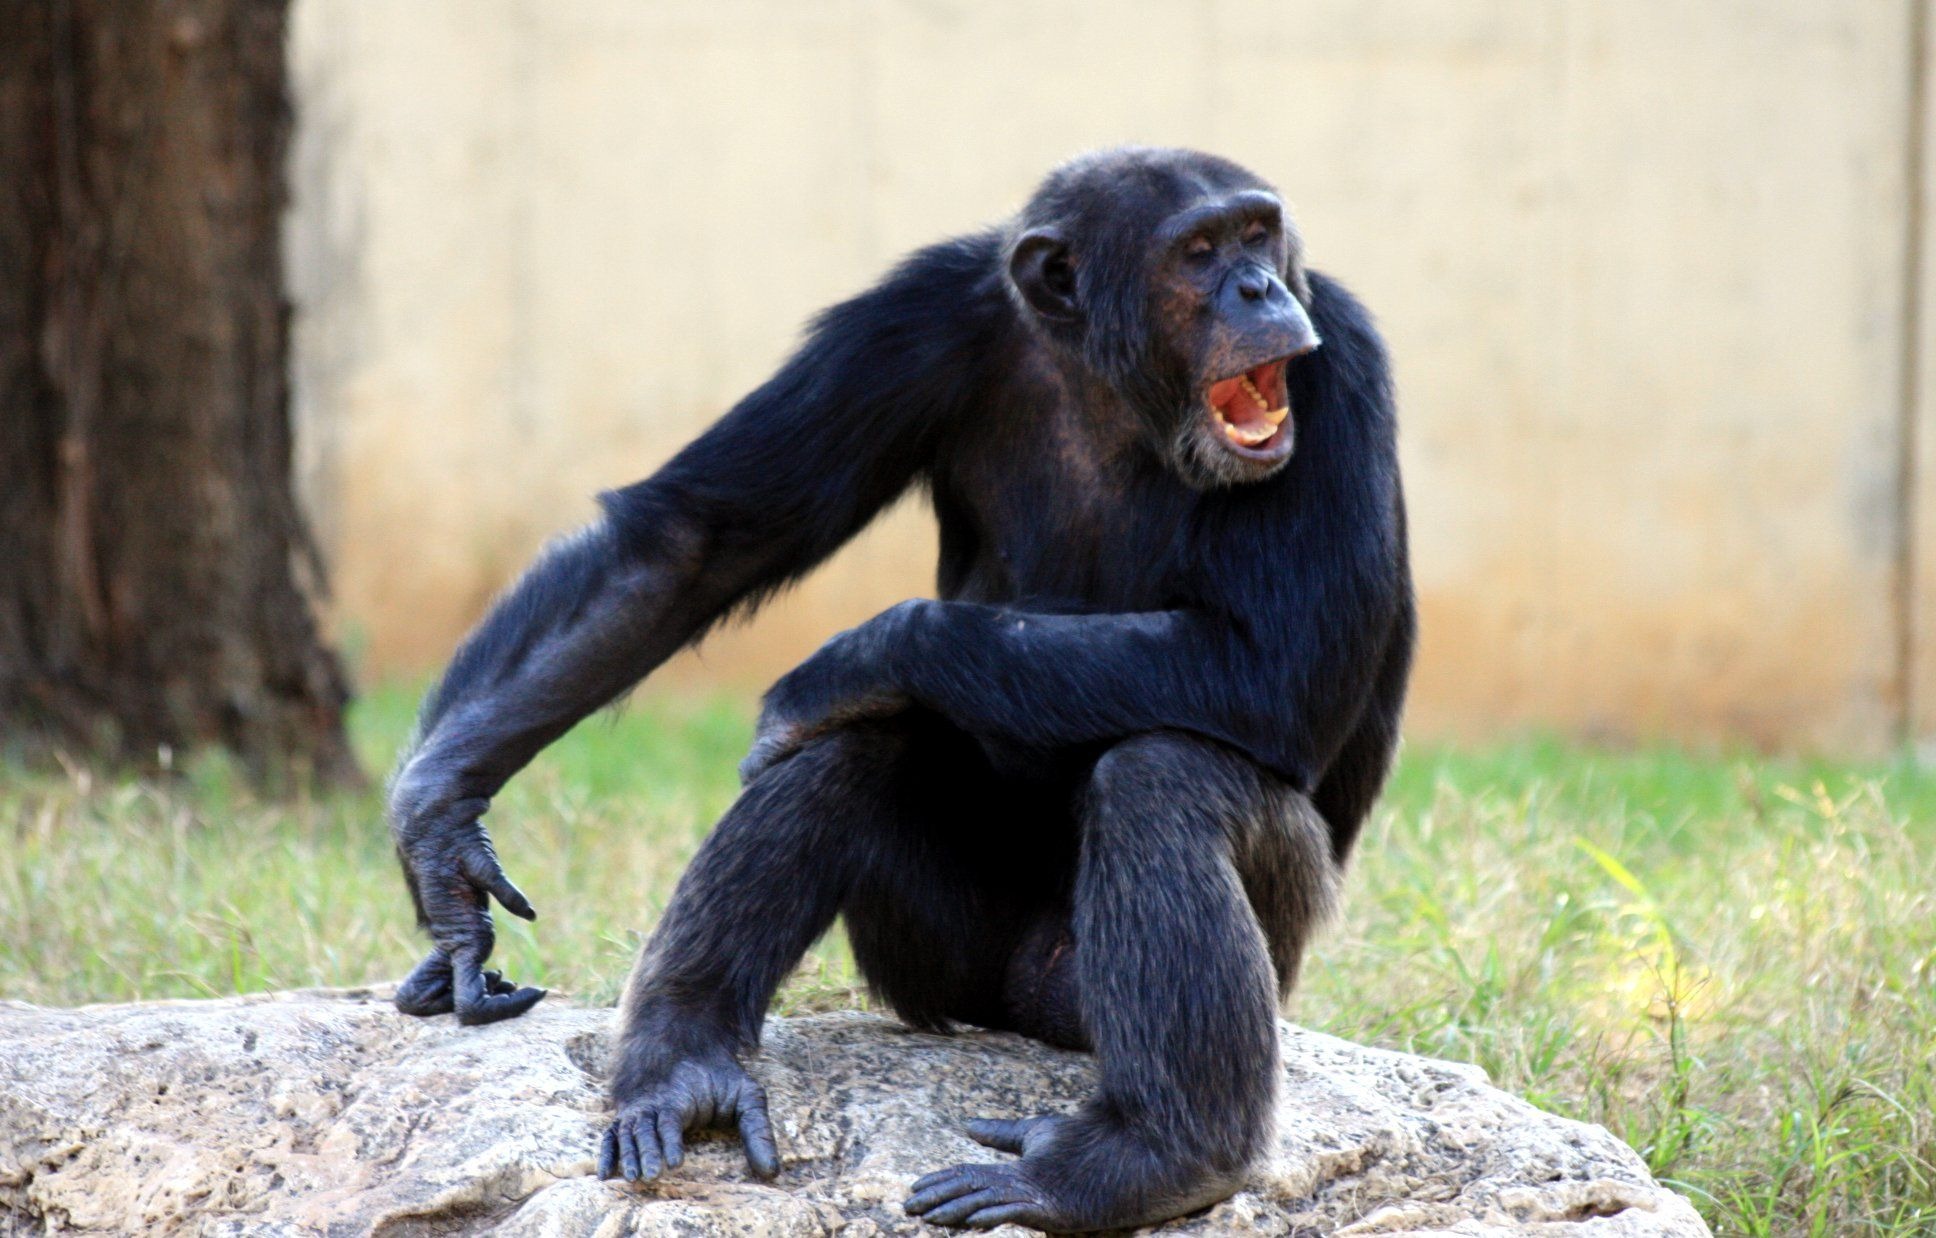
chimpanzee, mammal, common chimpanzee, great ape, vertebrate, western gorilla, fauna, primate, wildlife, zoo